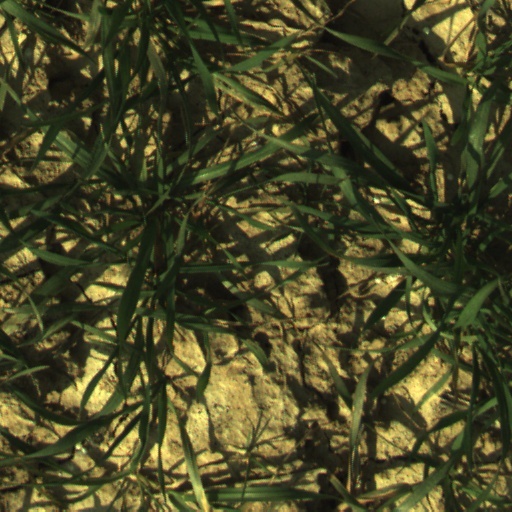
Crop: wheat